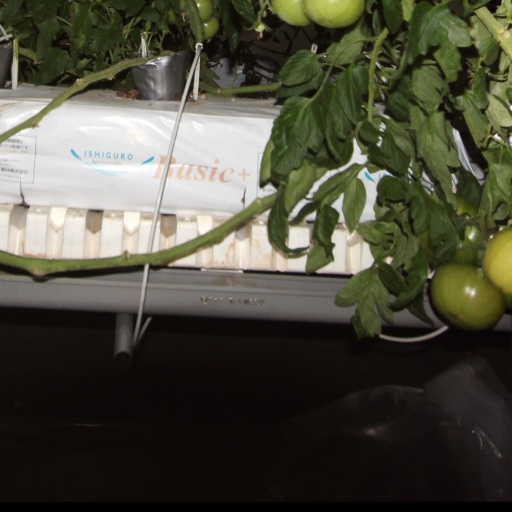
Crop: tomato